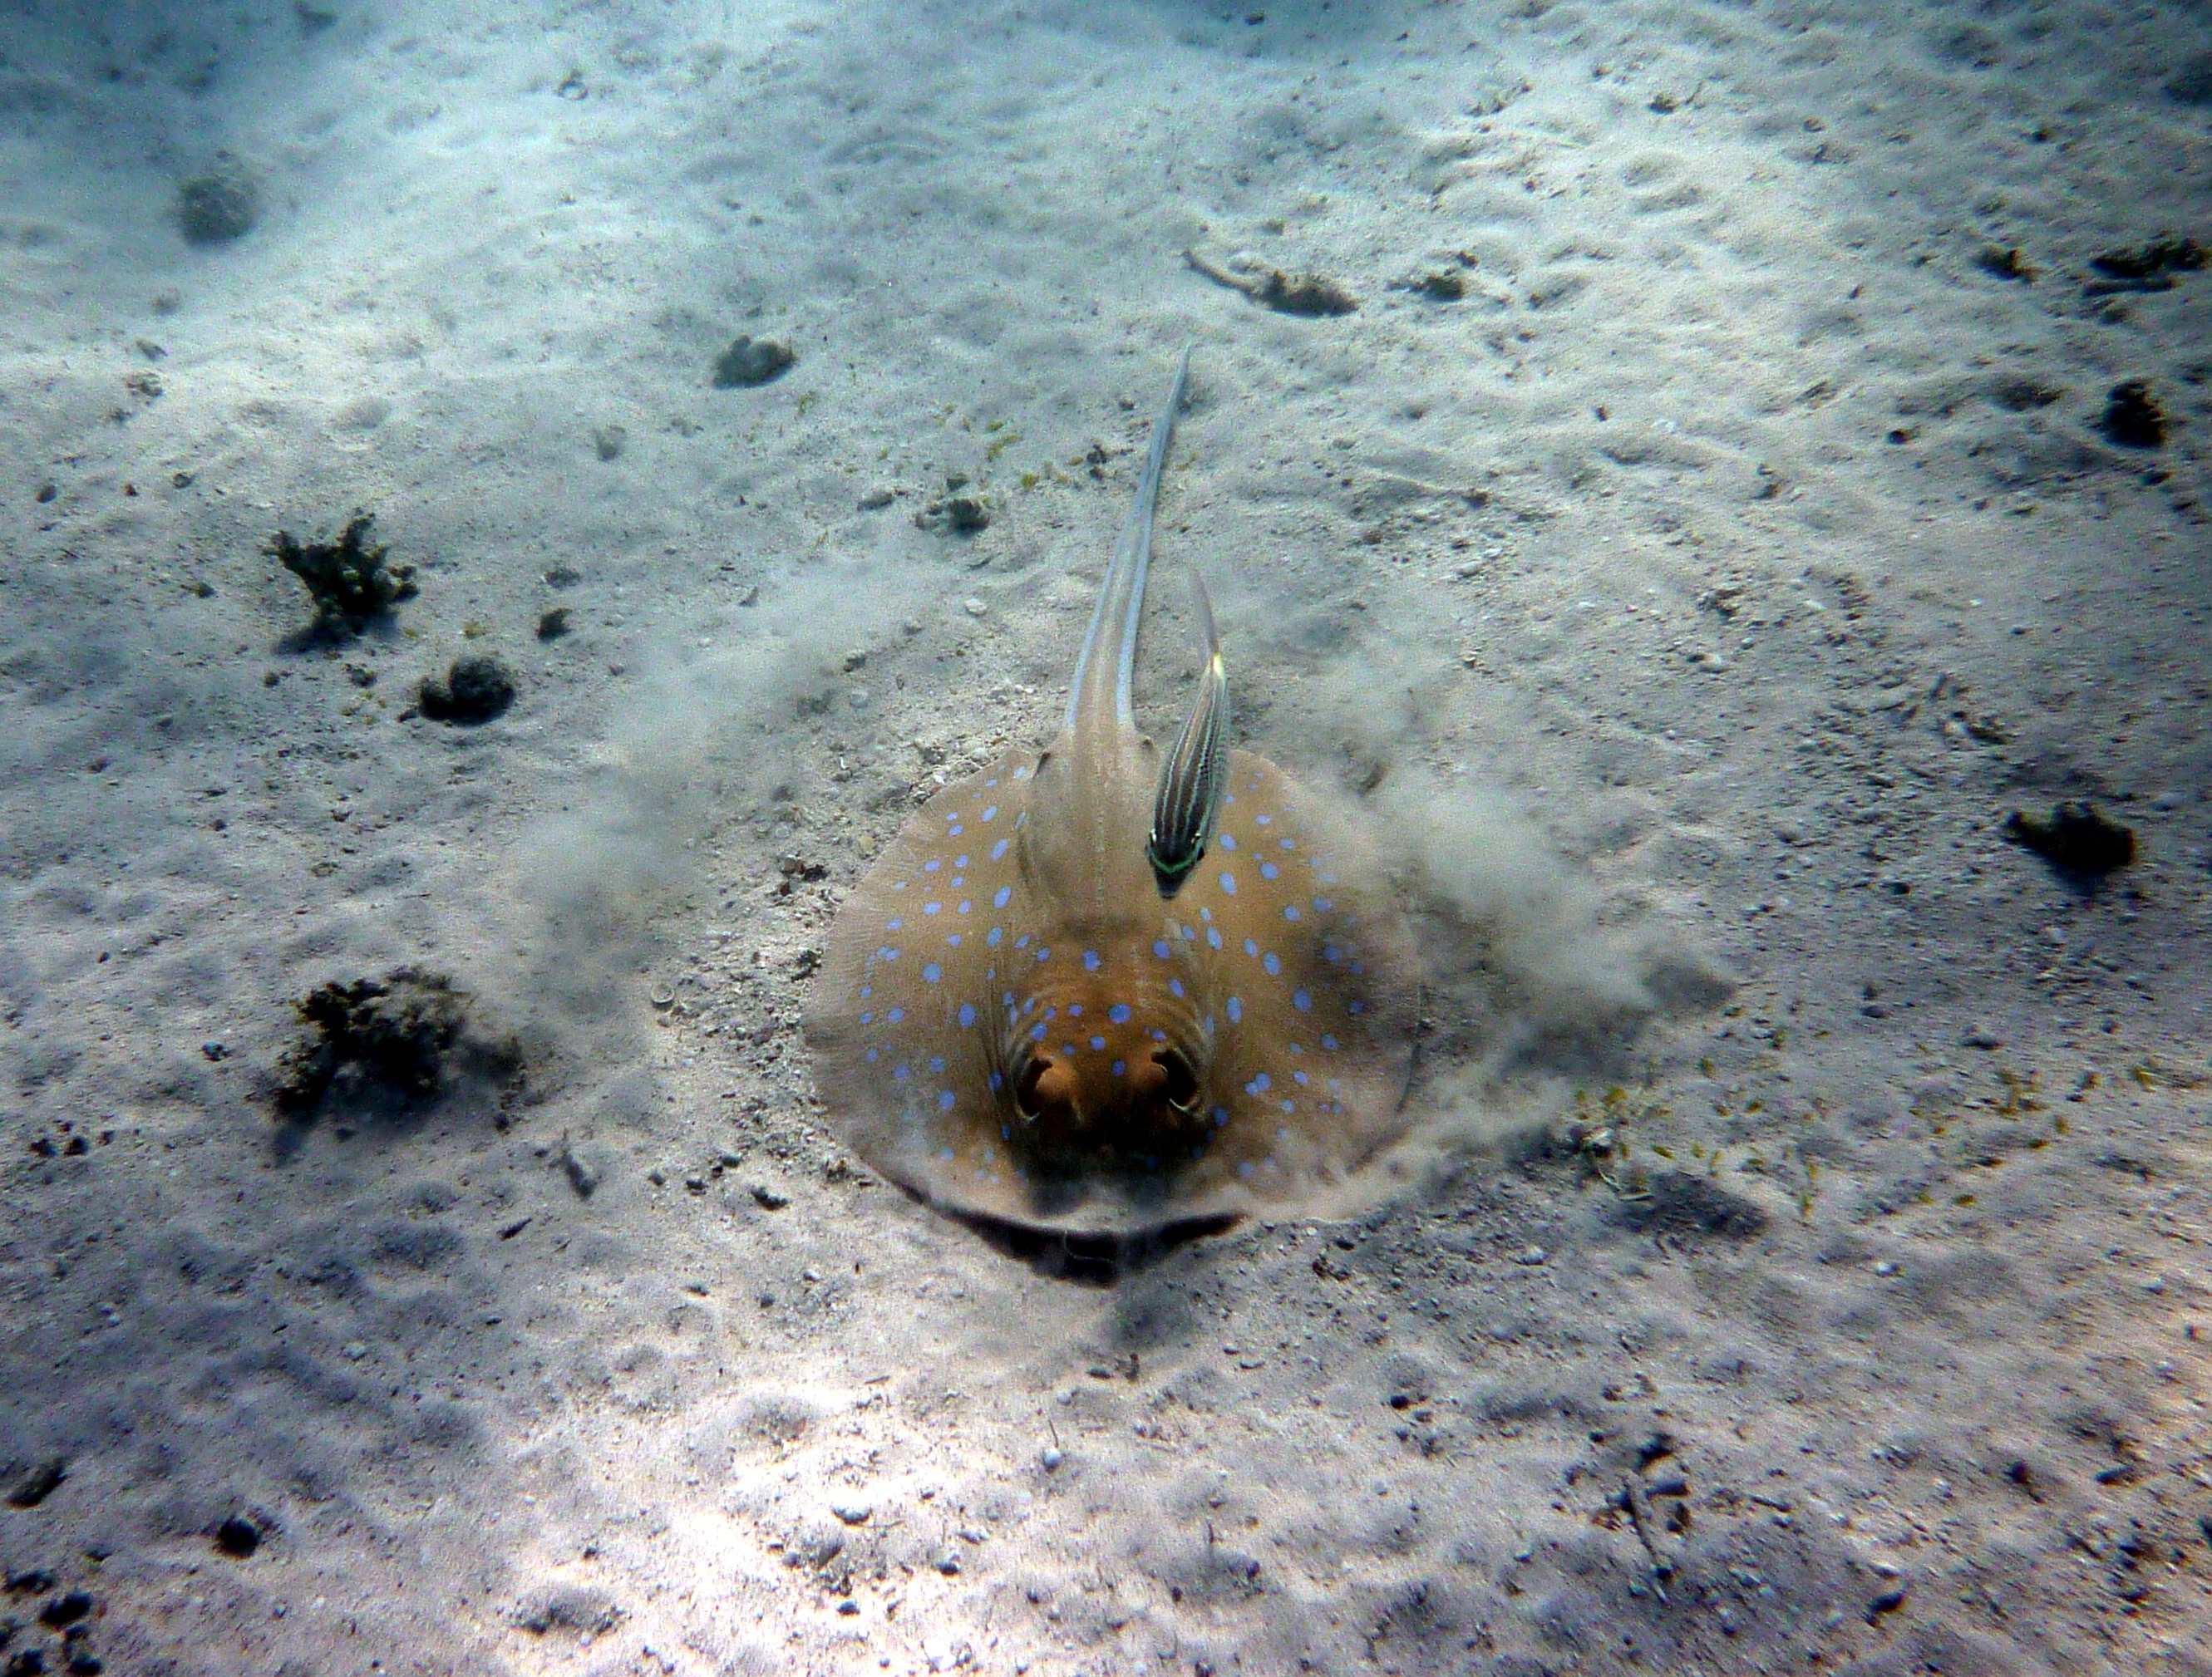
sea, water, sand, snow, diving, wildlife, underwater, reflection, biology, fish, sea animal, egypt, rays, red sea, blue spotted stingrays, marine biology, taeniura lymma